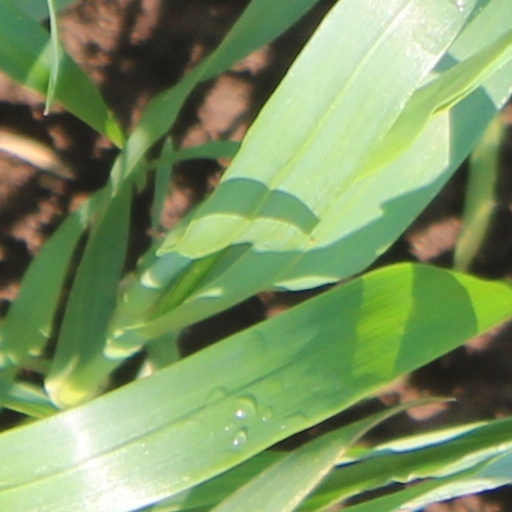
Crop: wheat